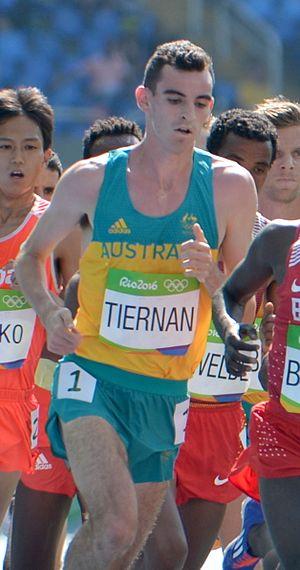
Patrick Tiernan est un athlète australien, spécialiste du fond et du cross-country.